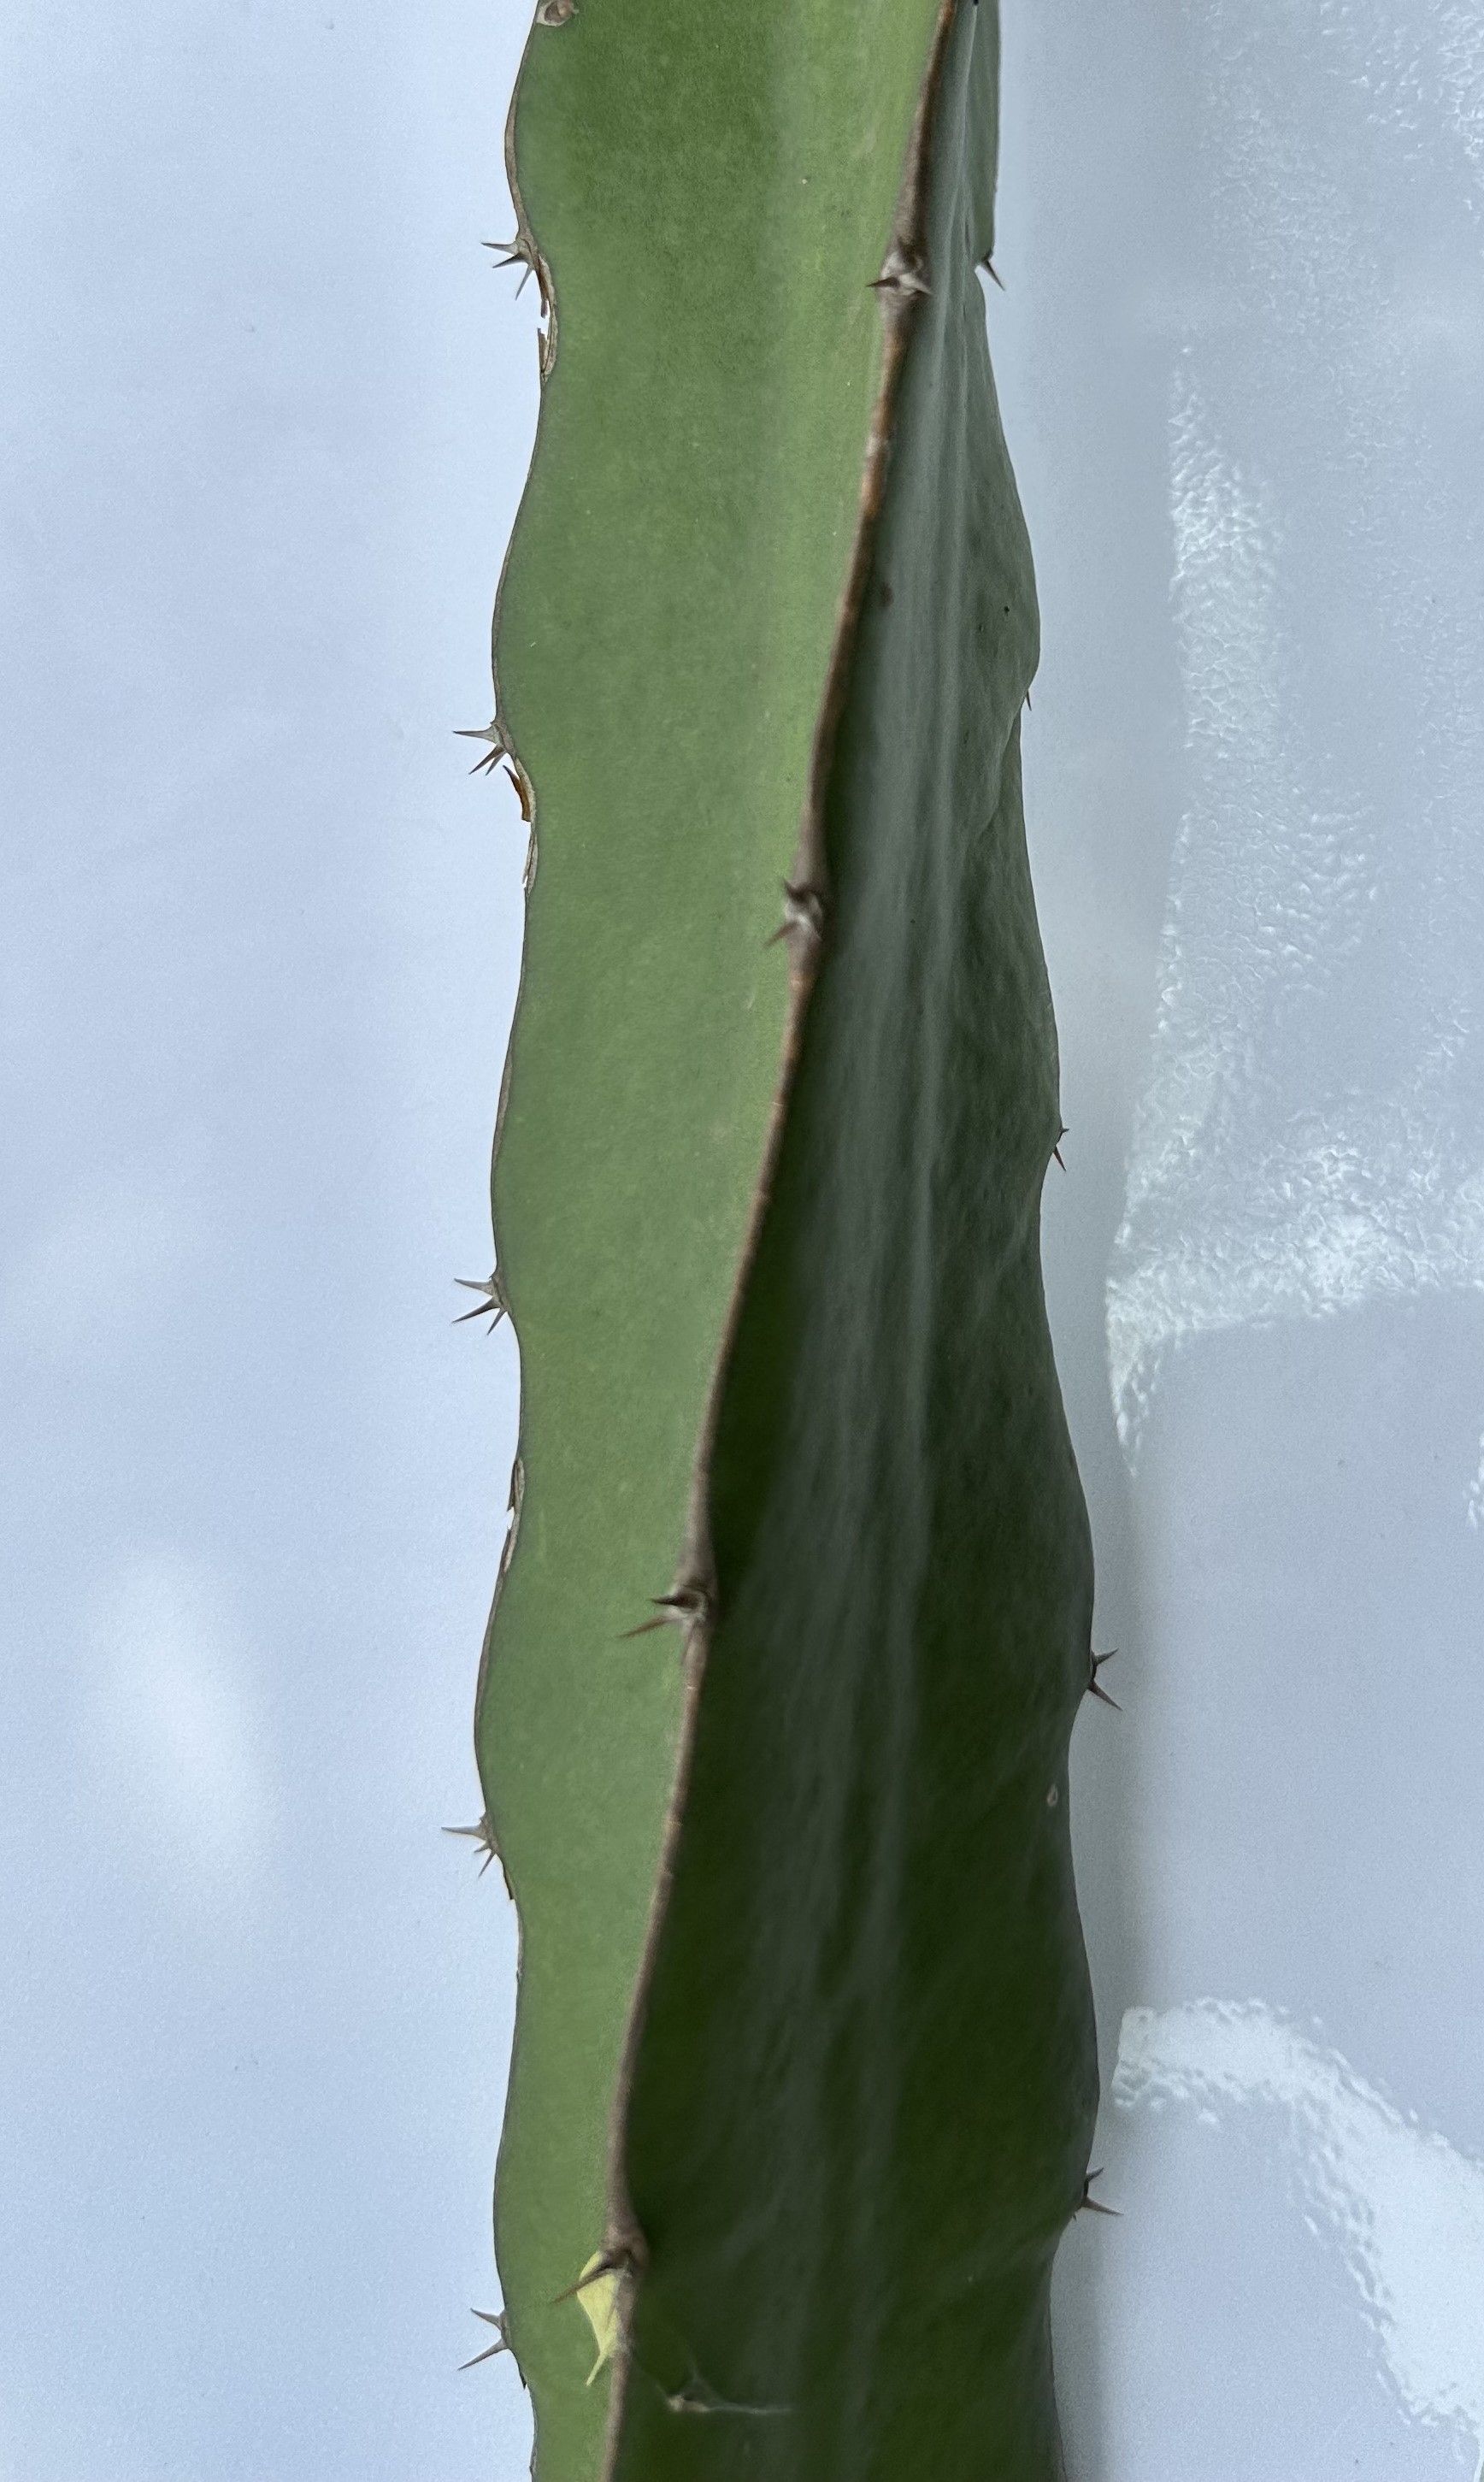
Label: Good leaf